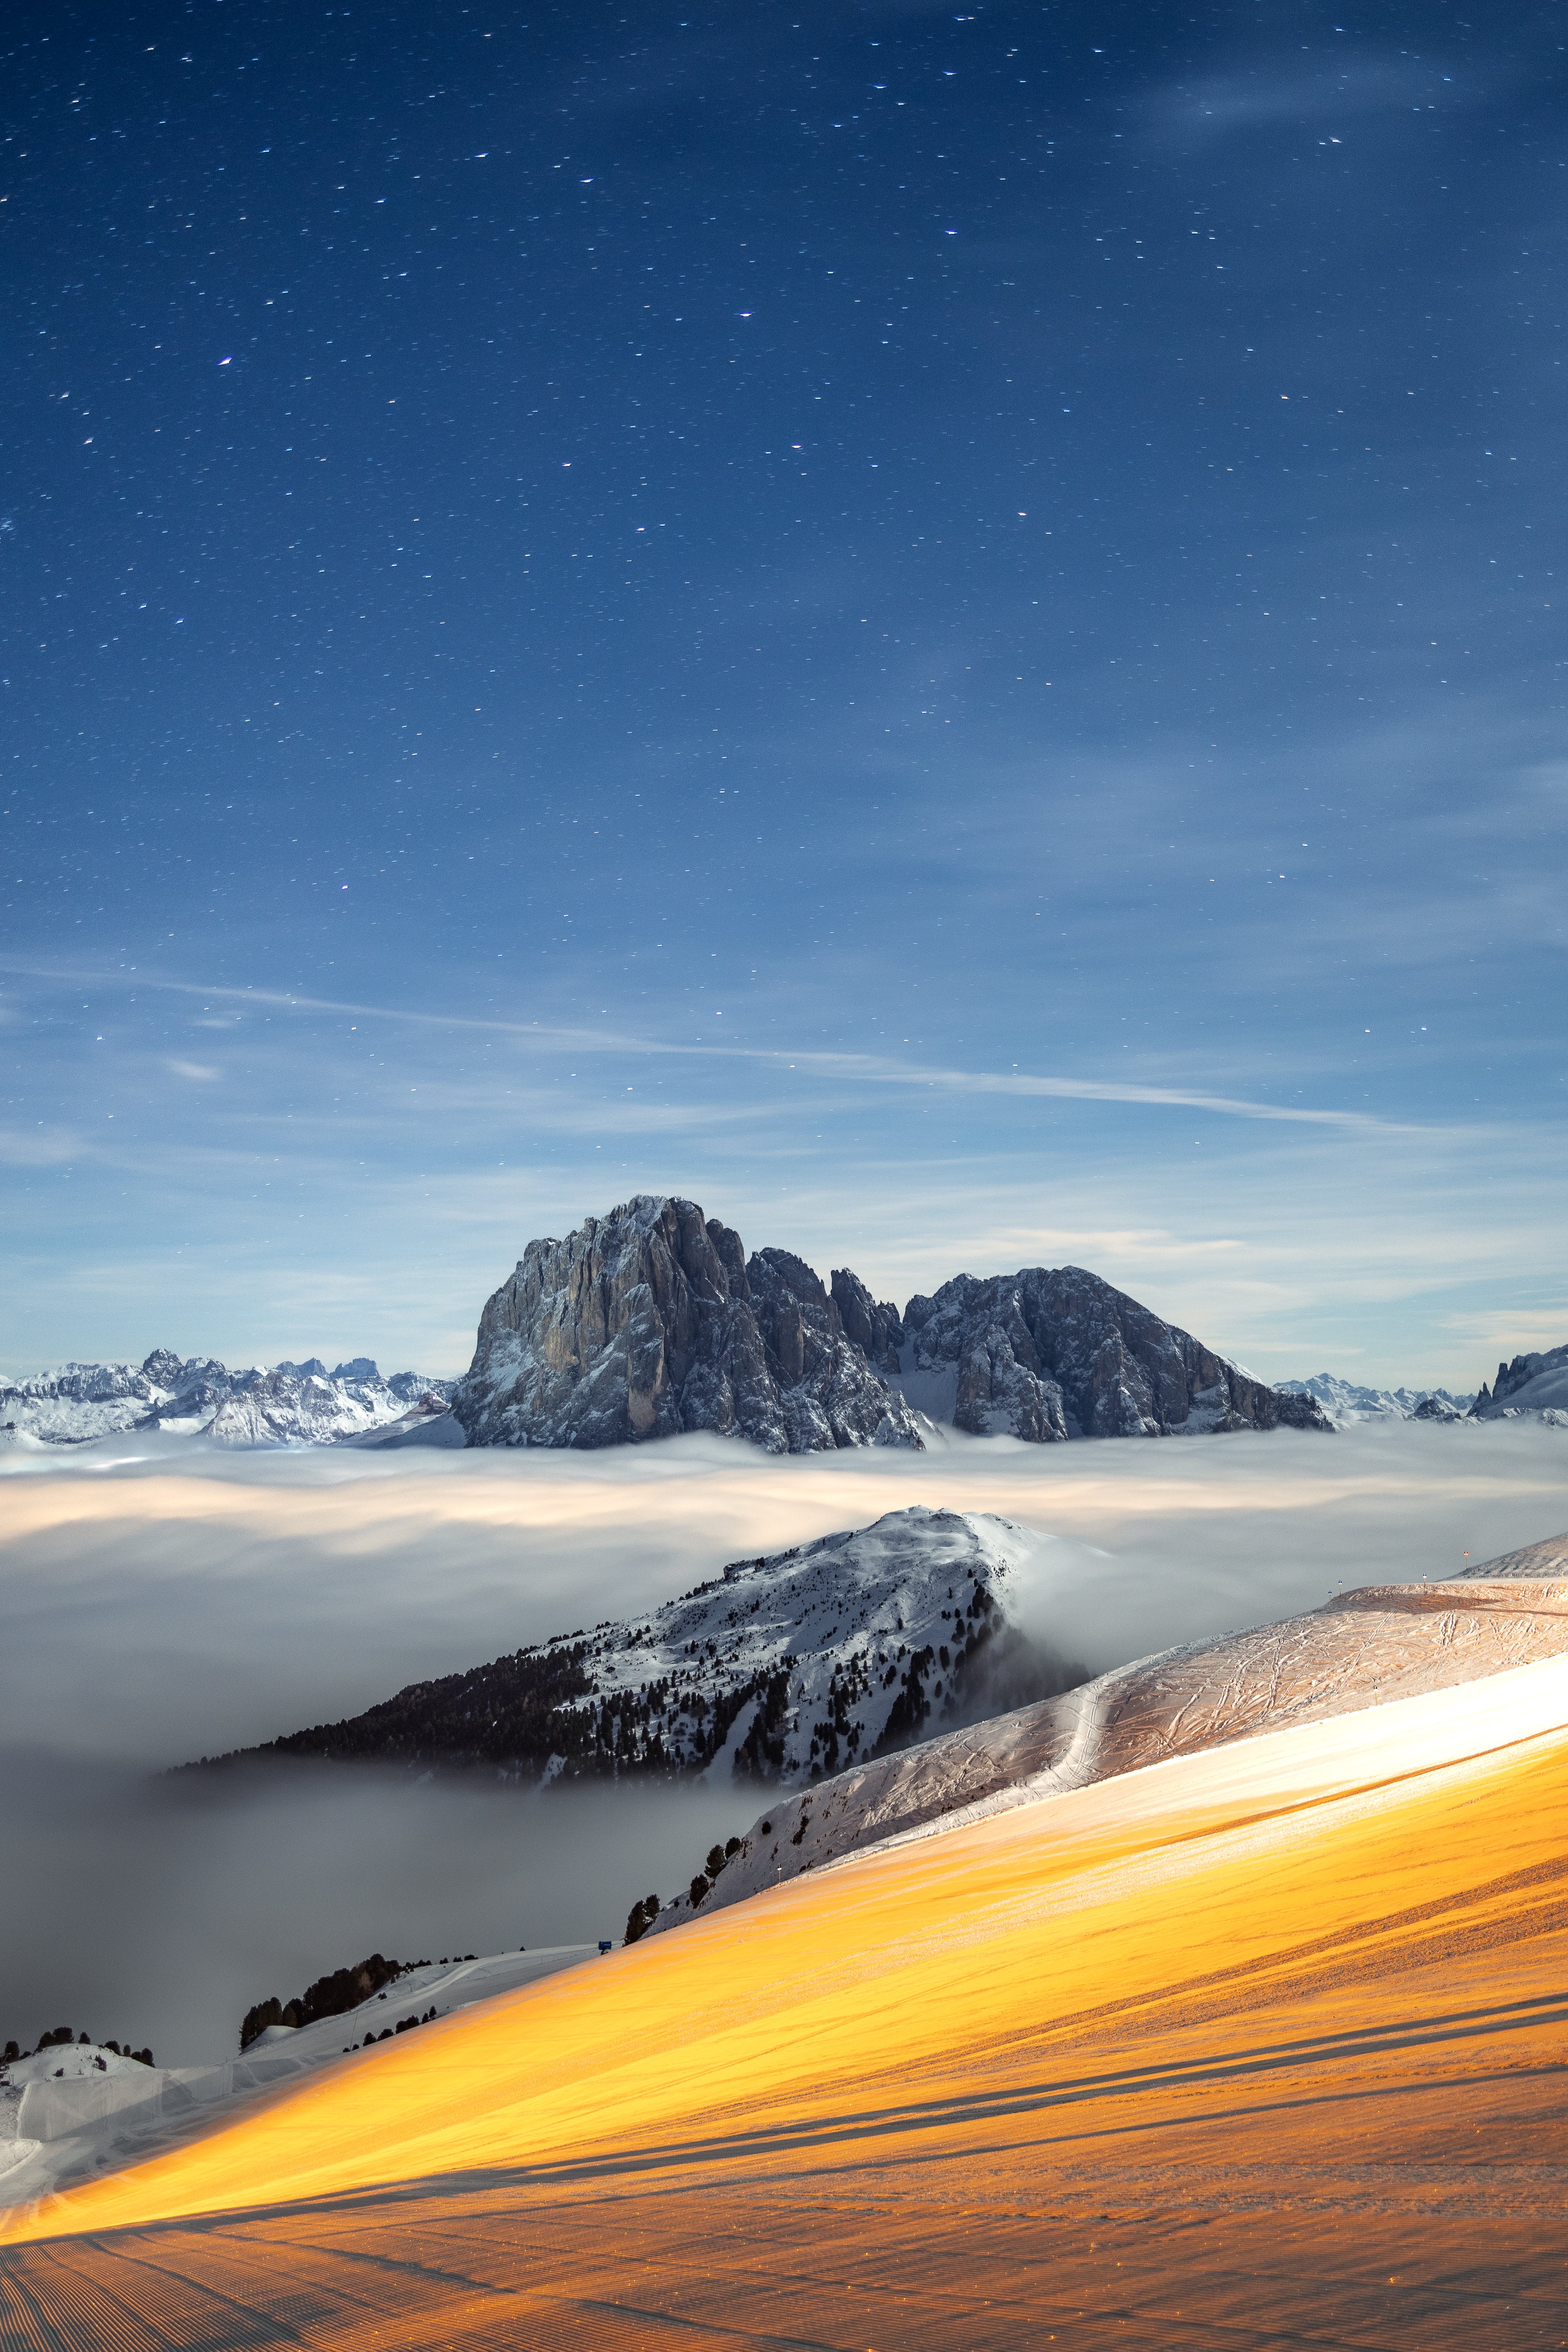
sea, sky, atmosphere, light, nature, natural landscape, azure, mountain, natural environment, slope, cloud, atmospheric phenomenon, landscape, horizon, mountain range, mountainous landforms, astronomical object, calm, science, hill, space, freezing, star, dusk, electric blue, midnight, winter, wilderness, sunrise, ocean, fell, reflection, ice cap, evening, rock, glacial landform, massif, darkness, stock photography, road, coast, afterglow, night, wind wave, astronomy, sound, wave, aeolian landform, headland, dawn, summit, dune, sand